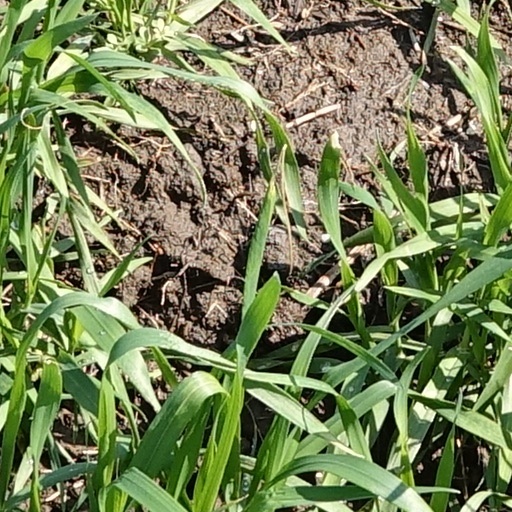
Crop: wheat